William Tod Otto

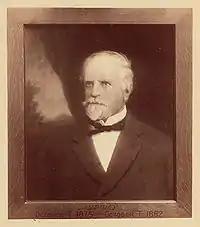
William Tod Otto

William Tod Otto (January 19, 1816 – November 7, 1905) was an American judge and the eighth reporter of decisions of the United States Supreme Court, serving as reporter from 1875 to 1883.